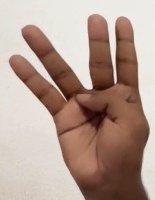
ASL sign: 4